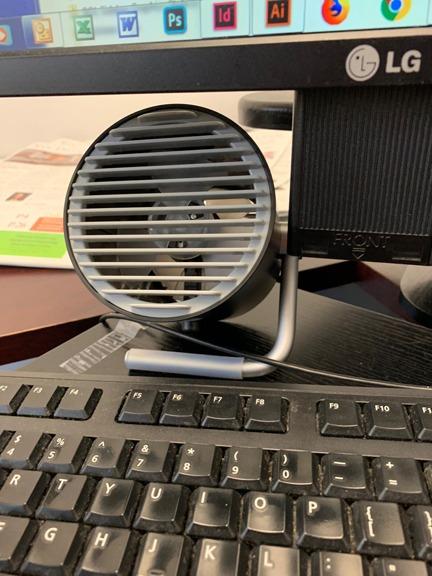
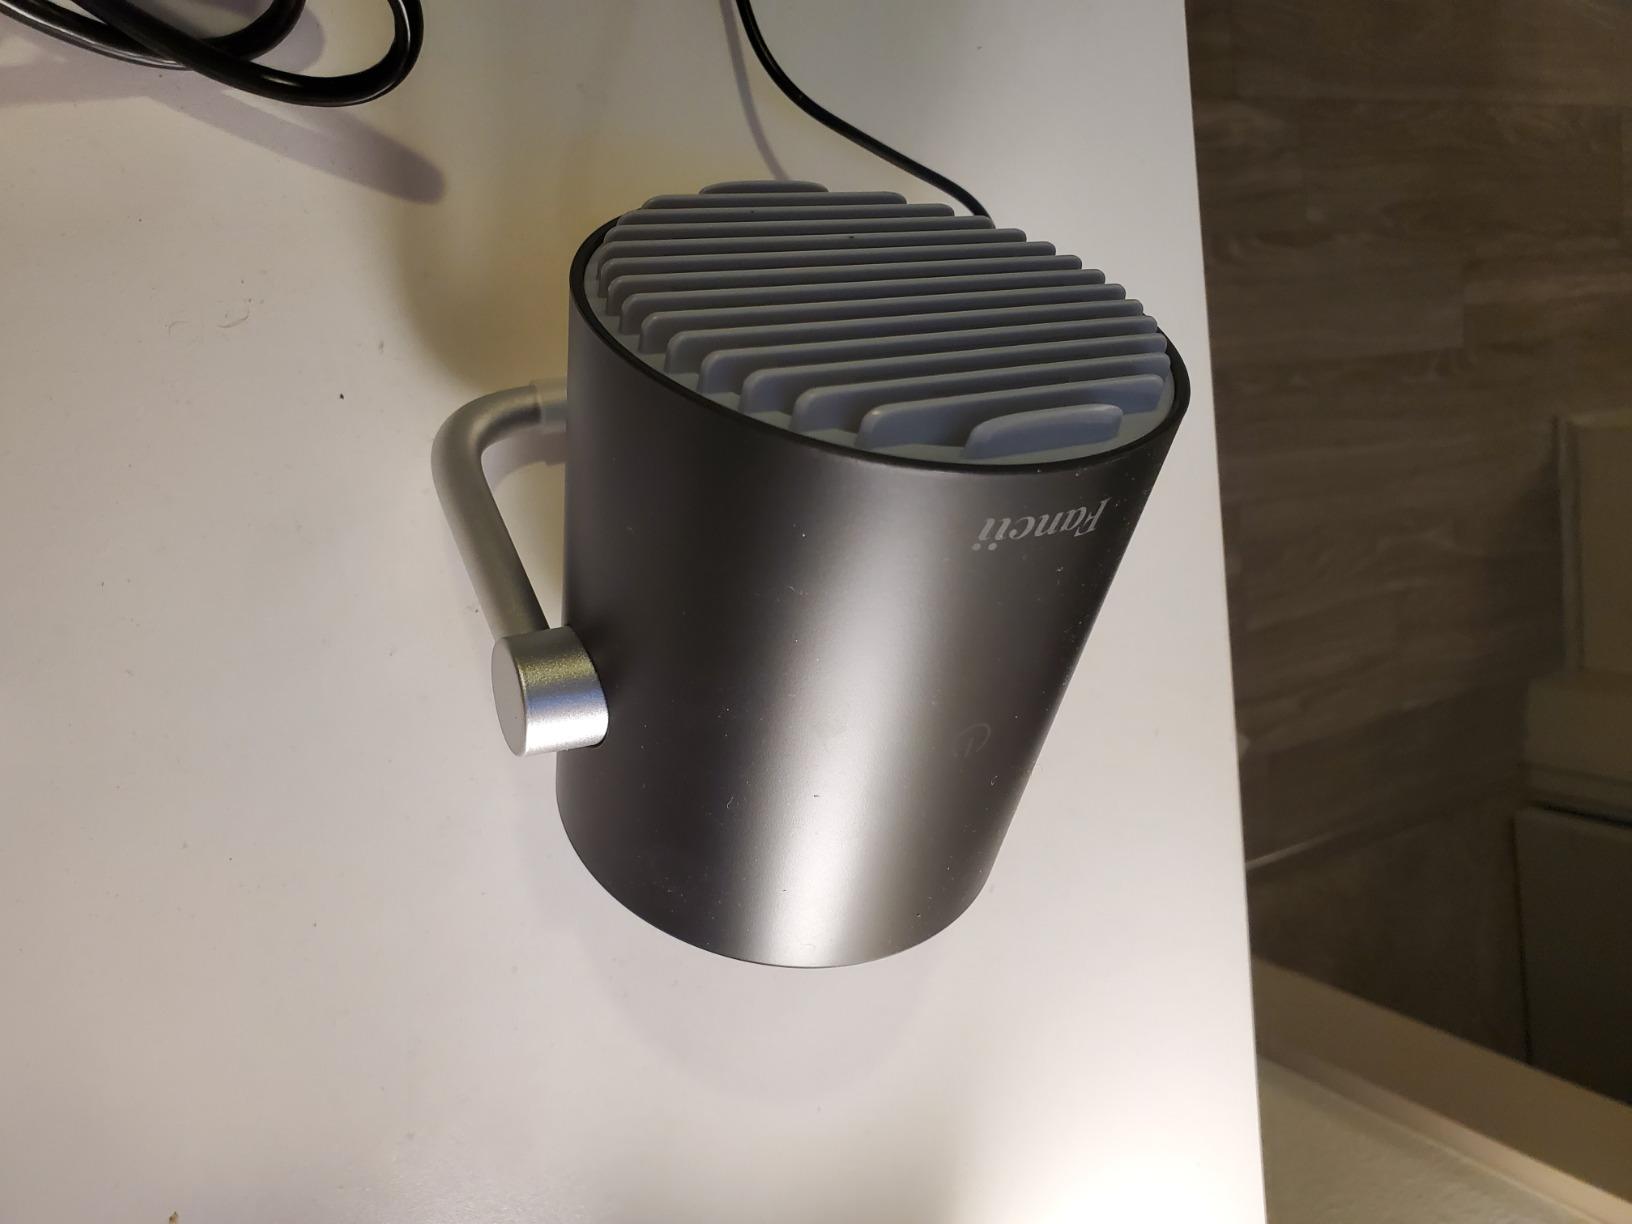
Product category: fan
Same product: yes